Hamilton, Ohio

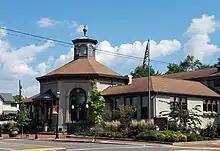
Lane Public Library in German Village, 2017

In the 1920s, many Chicago gangsters established second homes in Hamilton. This gave Hamilton the nickname "Little Chicago". Some of these men appeared to have invested in what became an active district of gambling and prostitution. During World War II, the military declared the entire city off-limits to its enlisted personnel because of its numerous gambling and prostitution establishments. Madame Freeze's and the long row of prostitution houses along Wood Street (now called Pershing Avenue) were notorious among soldiers. Factories in Hamilton converted their operations to support the war effort, manufacturing military supplies, such as tank turrets, Liberty ship and submarine engines, and machined and stamped metal parts.